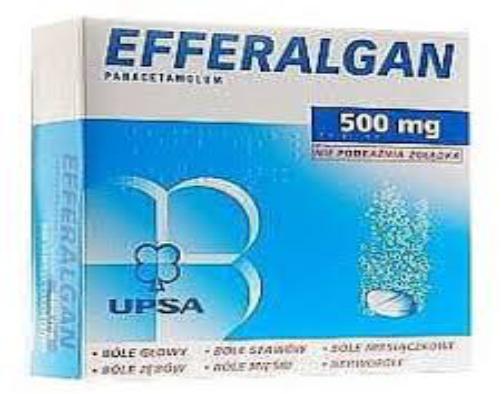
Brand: Efferalgan
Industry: Medical